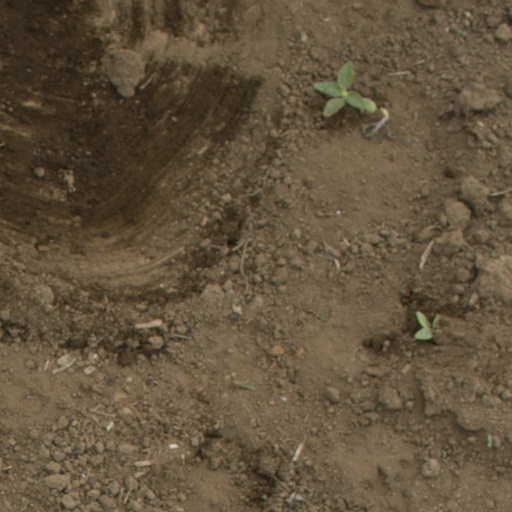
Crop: Jerusalem artichoke